Plesiosaurus

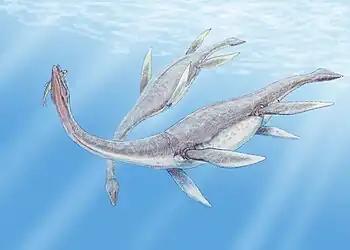
Restoration

"Plesiosaurus" fed mainly on clams and snails, and is thought to have eaten belemnites, fish and other prey as well. Its U-shaped jaw and sharp teeth would have been like a fish trap. It propelled itself by the paddles, the tail being too short to be of much use. Its neck could have been used as a rudder when navigating during a chase. "Plesiosaurus" gave live birth to live young in the water like most sea snakes. The young might have lived in estuaries before moving out into the open ocean.